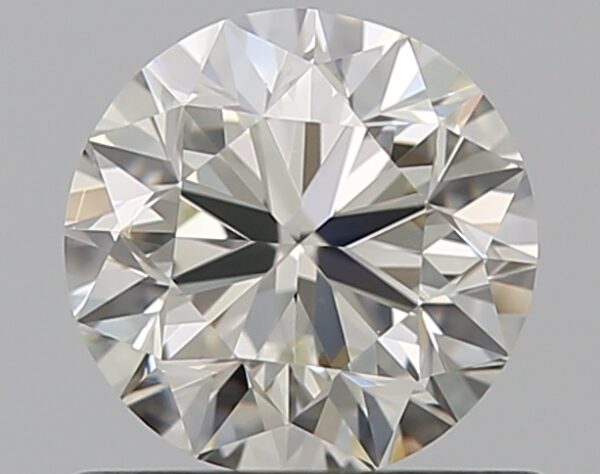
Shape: round
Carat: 0.7
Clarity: VS1
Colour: K
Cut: VG
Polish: EX
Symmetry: VG
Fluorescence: N
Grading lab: GIA
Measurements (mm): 5.45 x 5.53 x 3.56